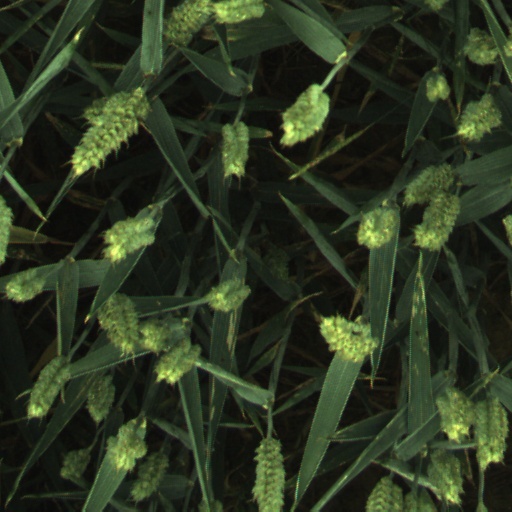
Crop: wheat